Hughes 29

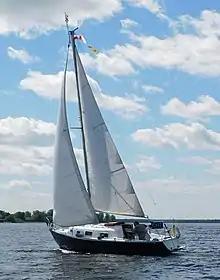
Hughes 29, showing transom shape

The Hughes 29 is a recreational keelboat, built predominantly of fibreglass, with wood trim. It has a masthead sloop rig; a raked stem; a raised counter, reverse transom; an internally mounted spade-type rudder controlled by a wheel and a fixed, swept fin keel. It displaces and carries of ballast.